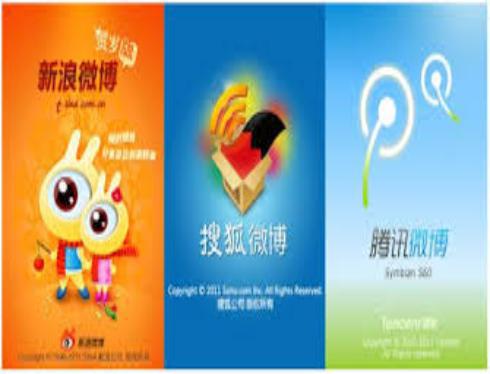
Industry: Leisure